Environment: real
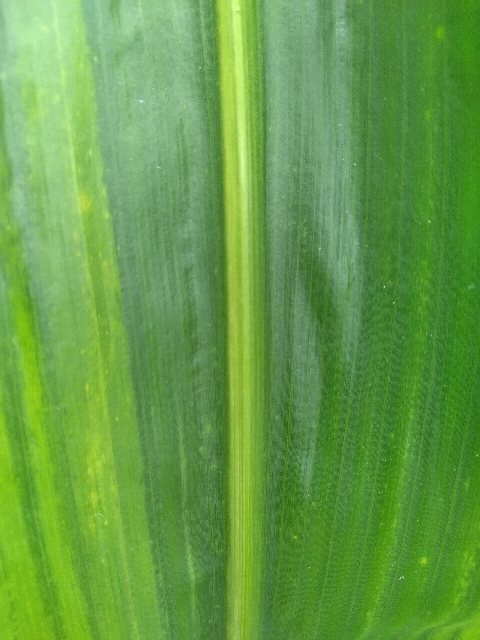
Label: lethal_necrosis